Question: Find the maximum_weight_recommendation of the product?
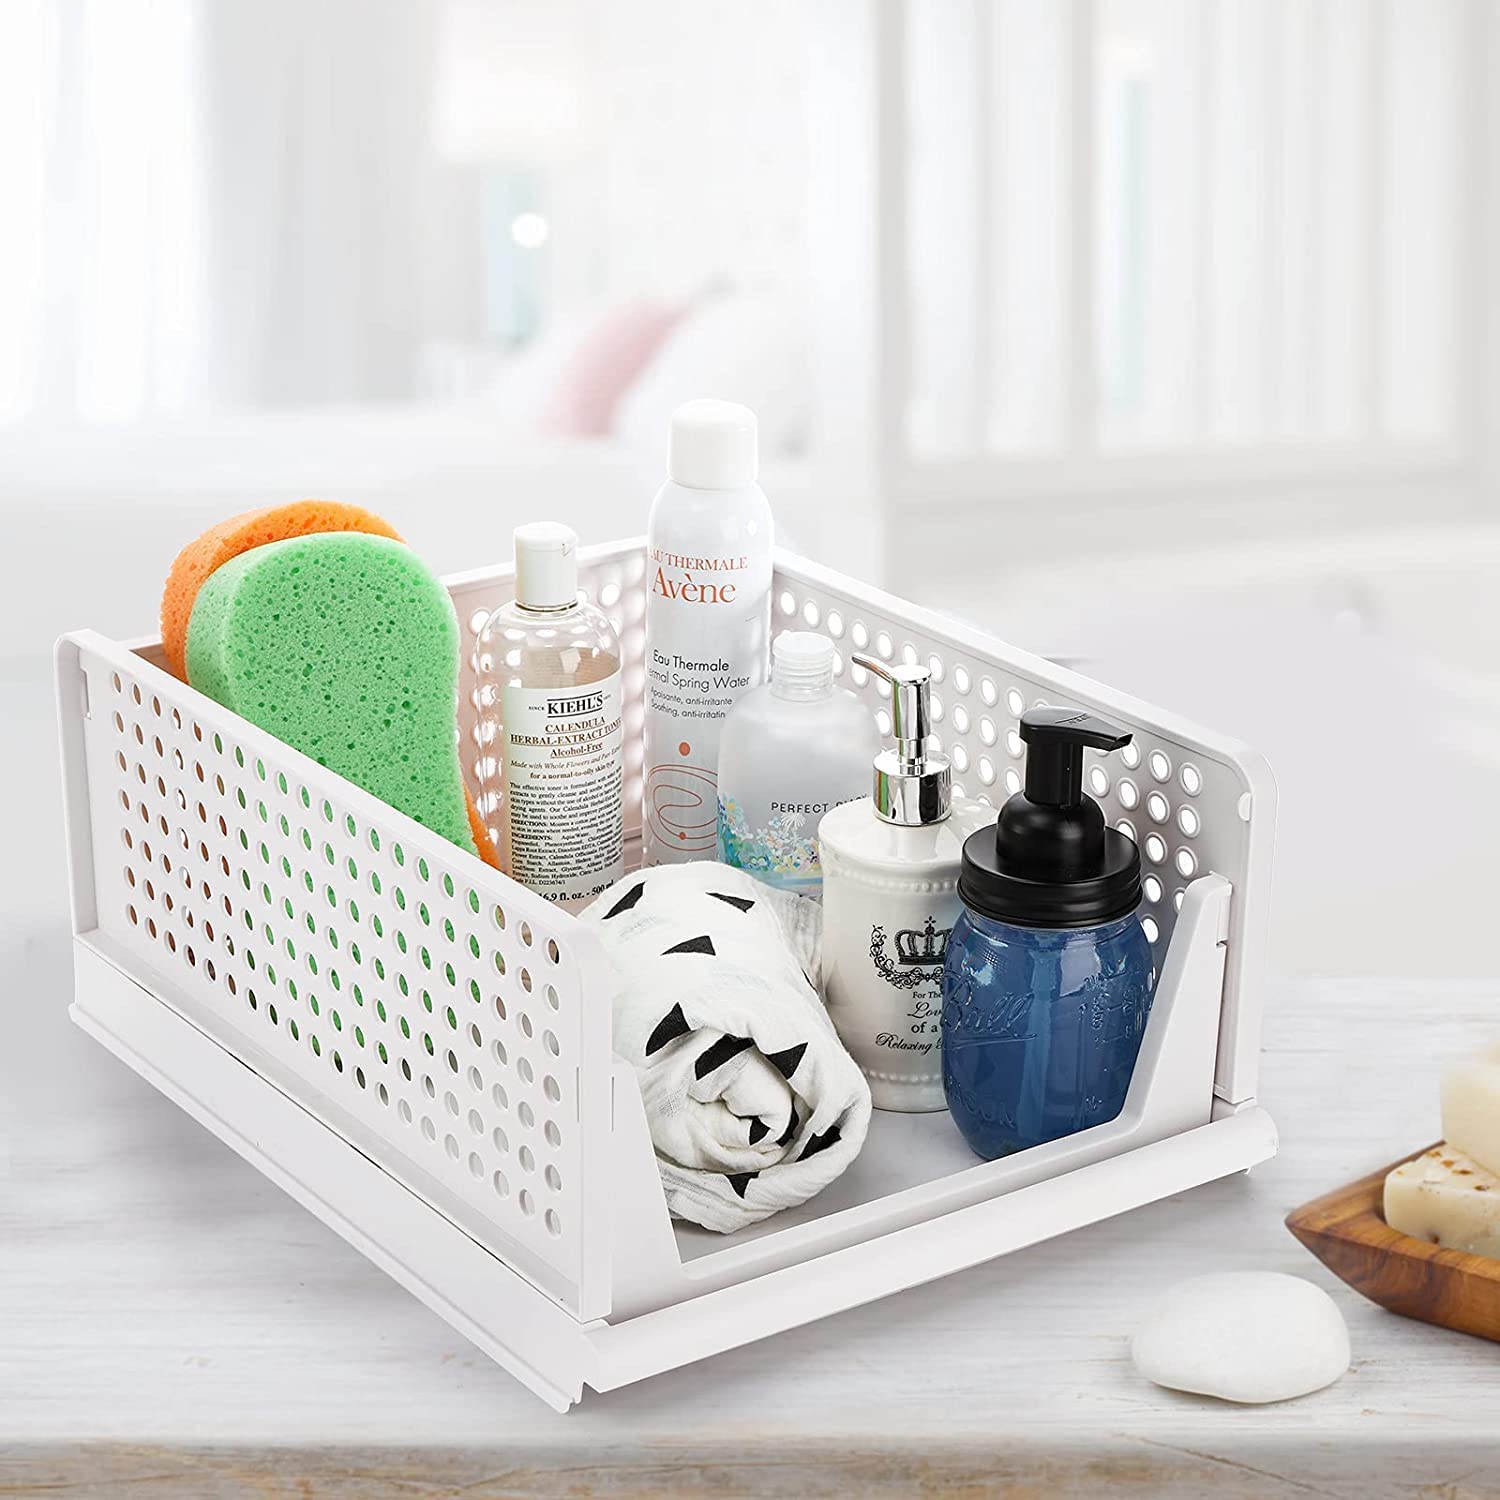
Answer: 69.0 ounce